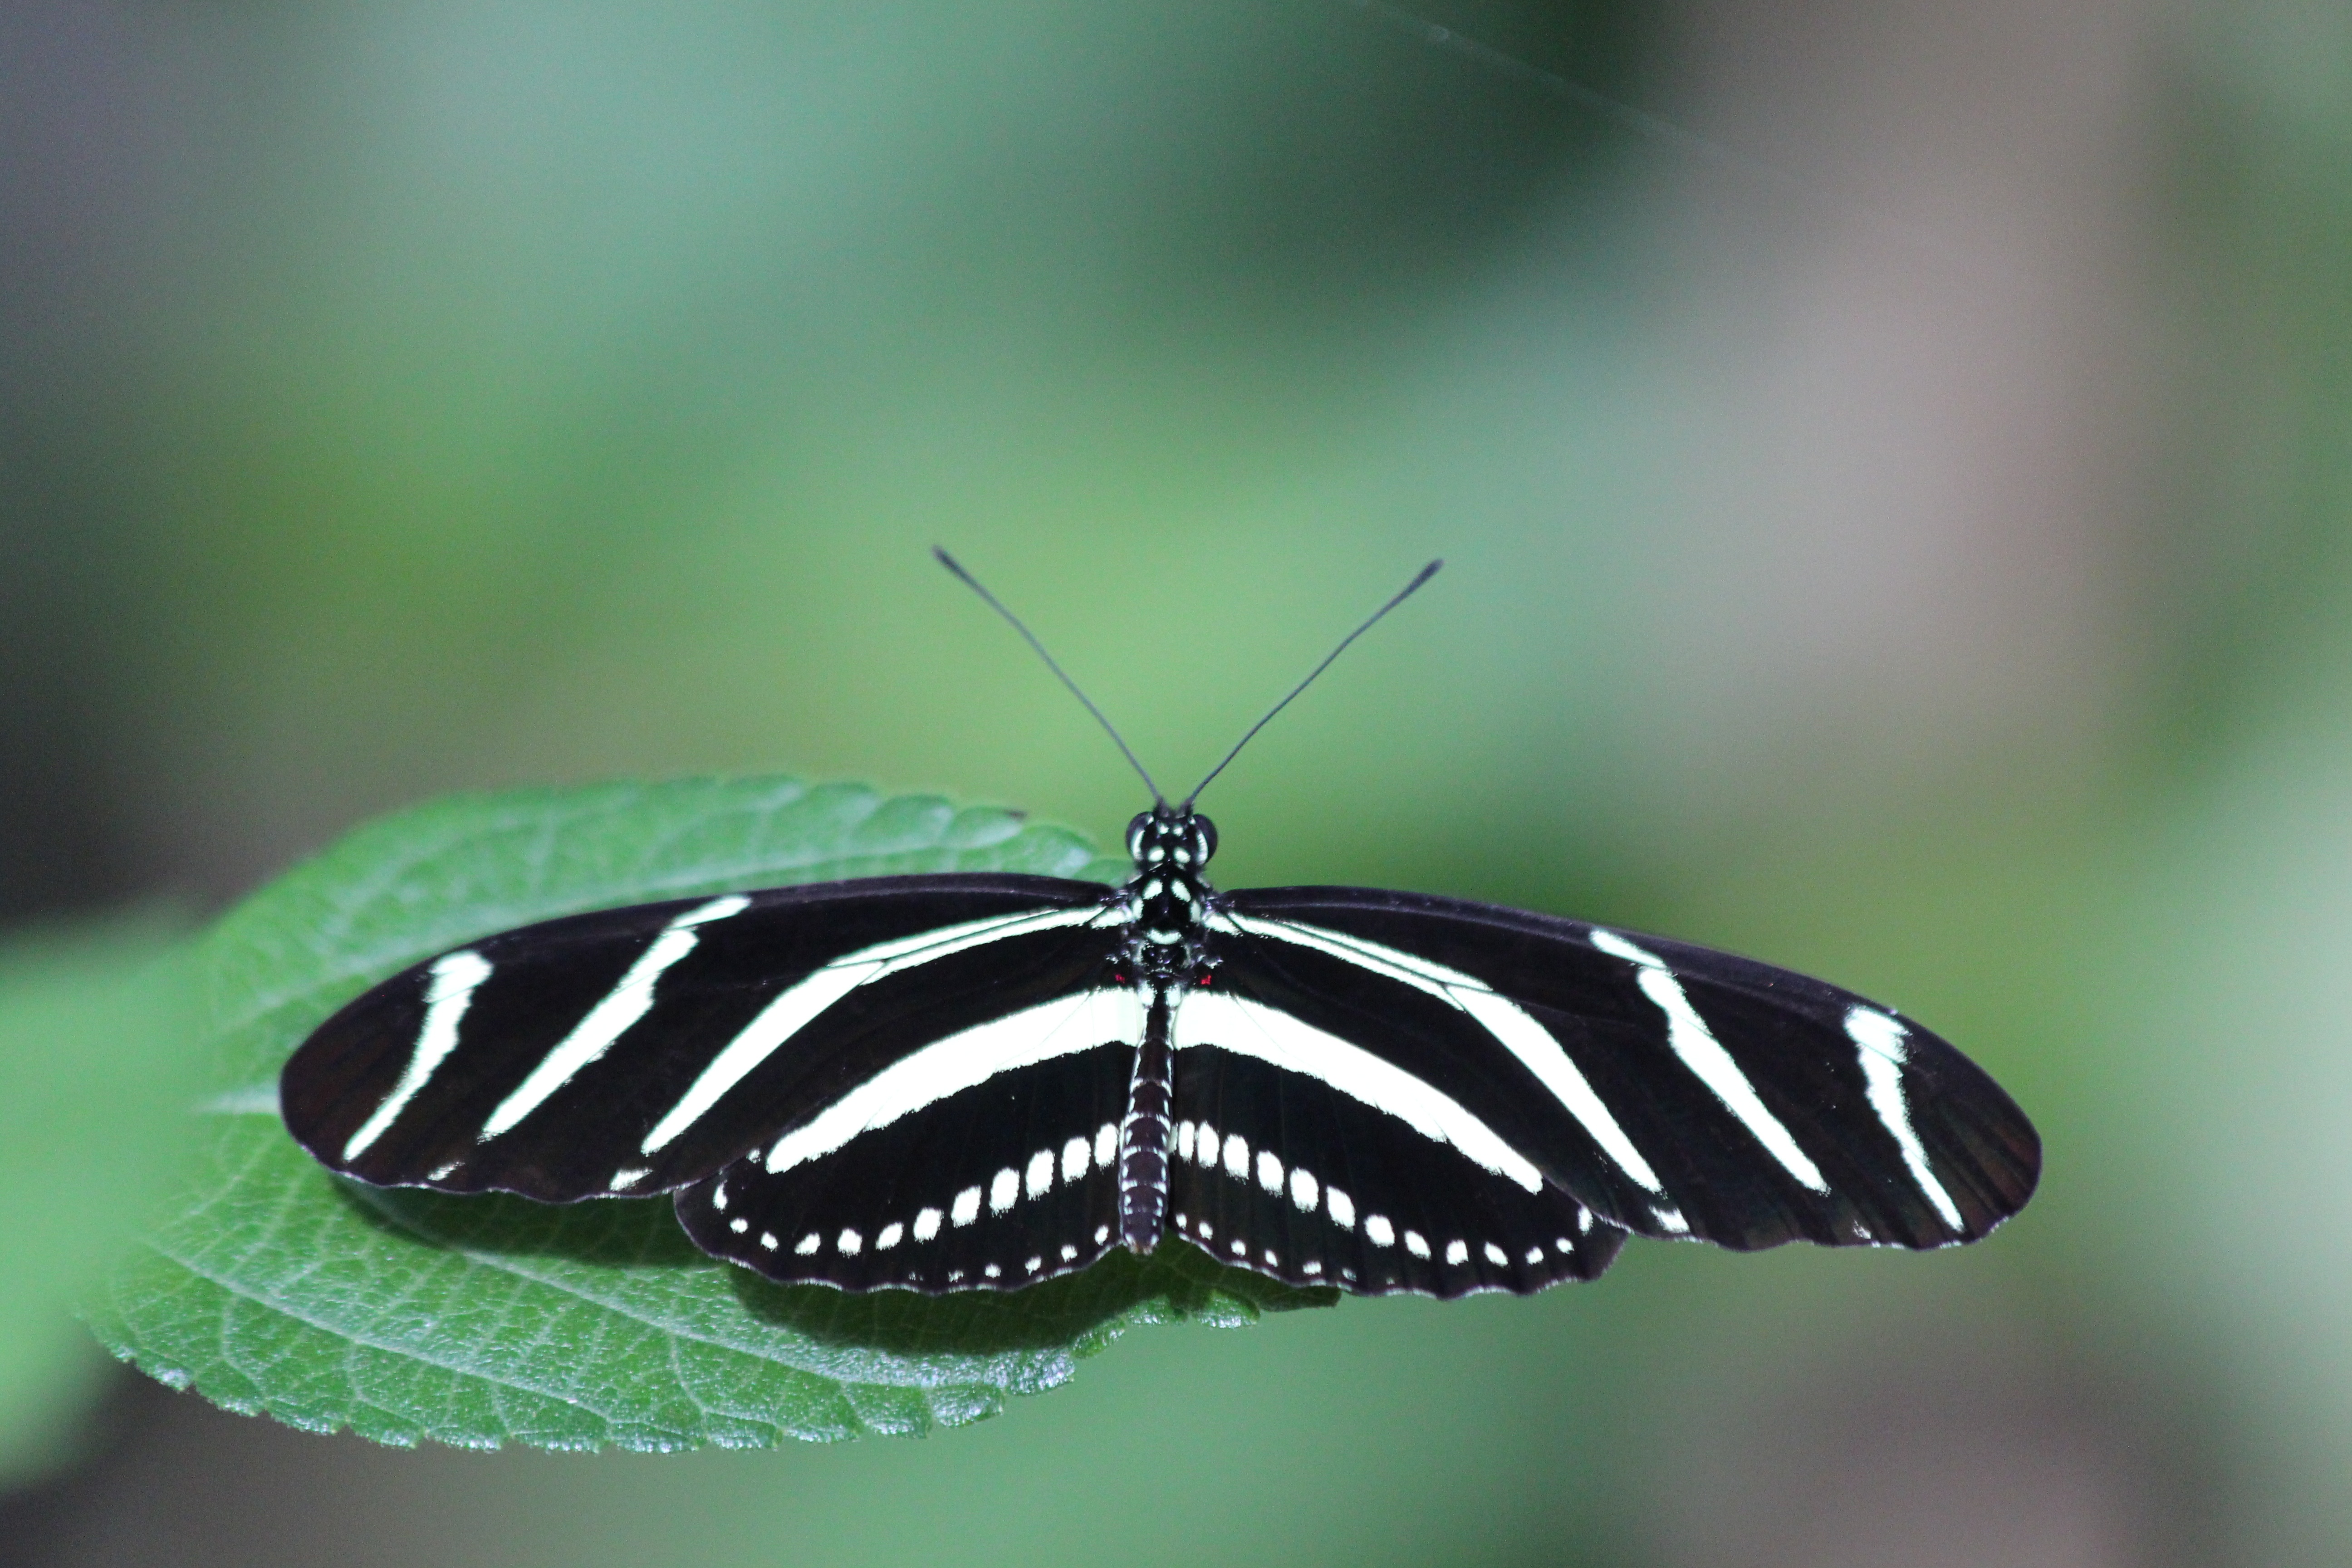
nature, wing, photography, leaf, flower, green, insect, macro, moth, butterfly, closeup, fauna, invertebrate, striped, close up, insects, macro photography, arthropod, greens, green background, pollinator, black and yellow, heliconius charithonia, plant stem, moths and butterflies, lycaenid, heliconiinae kharitonov, zebra heliconian